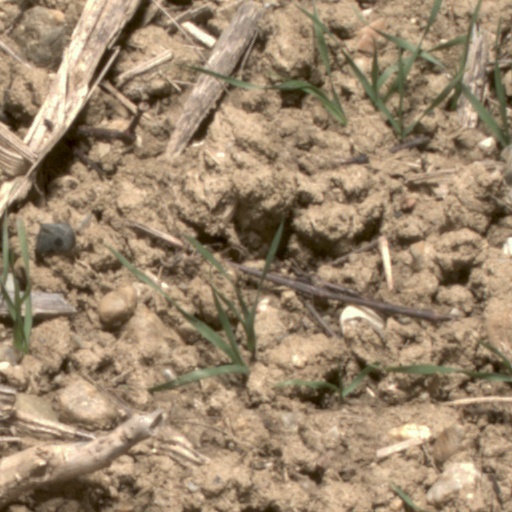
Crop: wheat